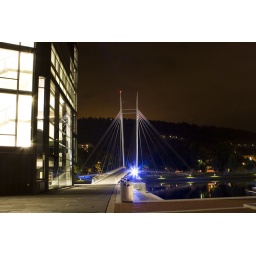
Ypsilon - bridge outside the new library at Papirbredden in Drammen